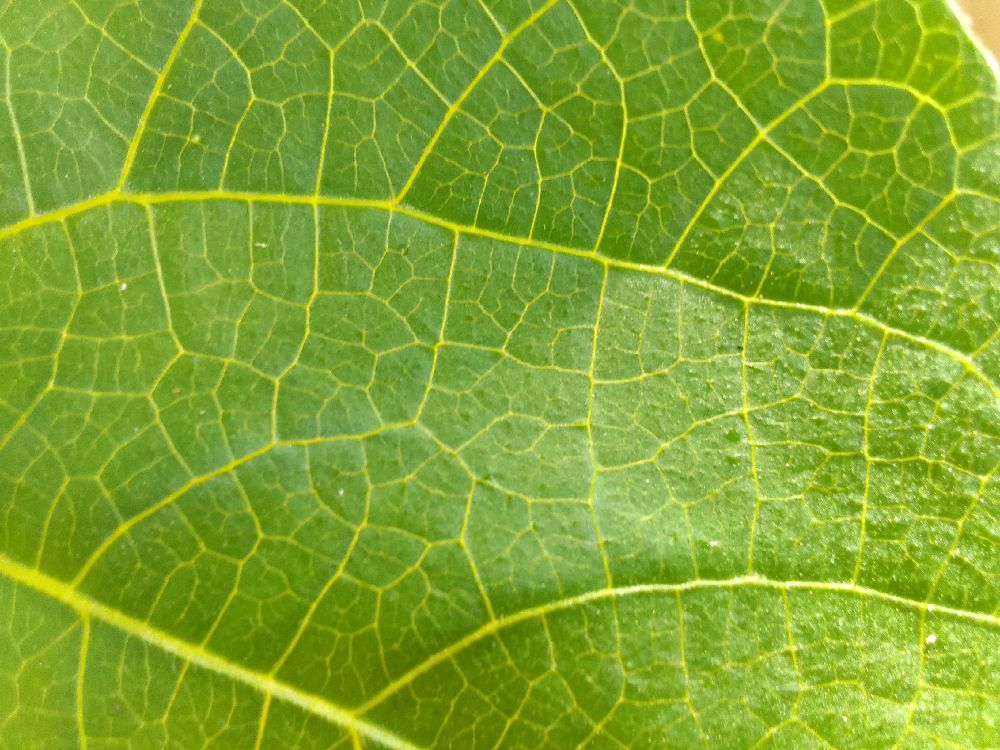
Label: healthy